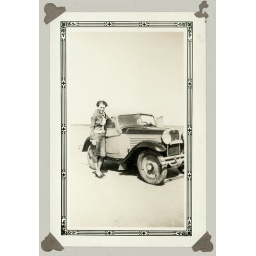
Woman standing by car